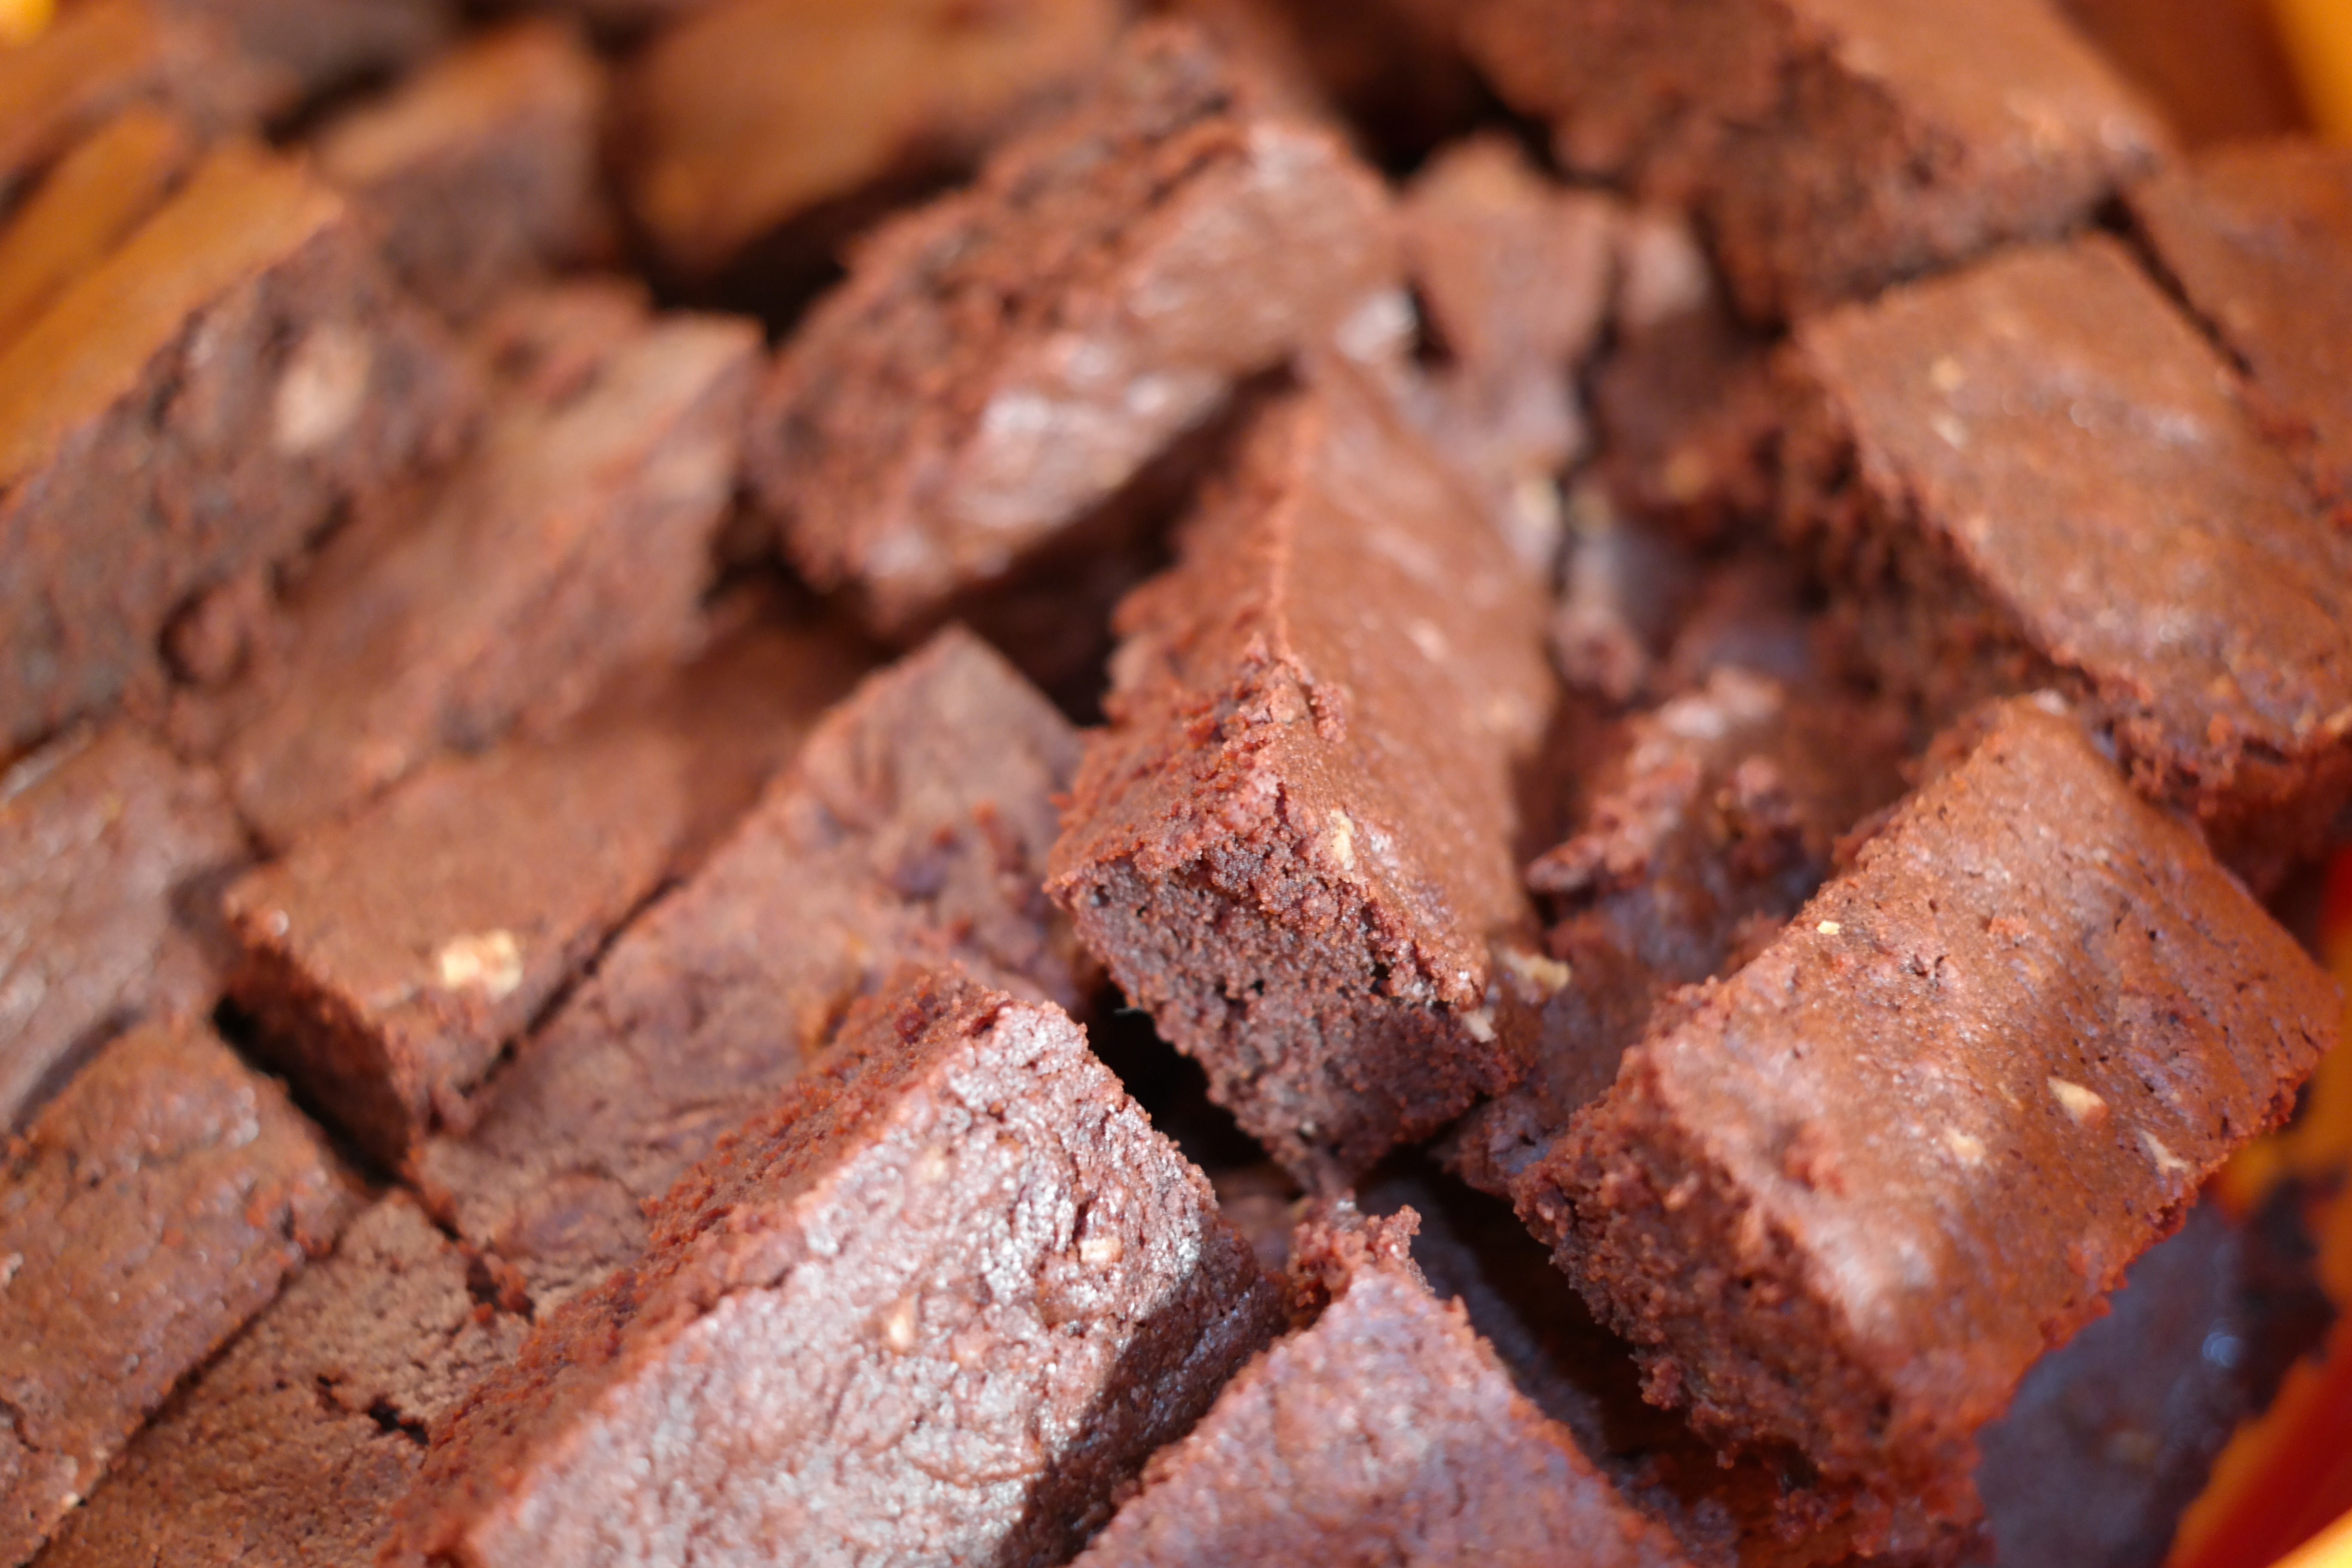
sweet, dish, food, chocolate, baking, dessert, cuisine, delicious, fudge, chocolate cake, sweet dish, cocoa, american, brownies, baked goods, flavor, snack food, chocolate truffle, chocolate brownie, american kitchen, boston brownies, traditional cakes